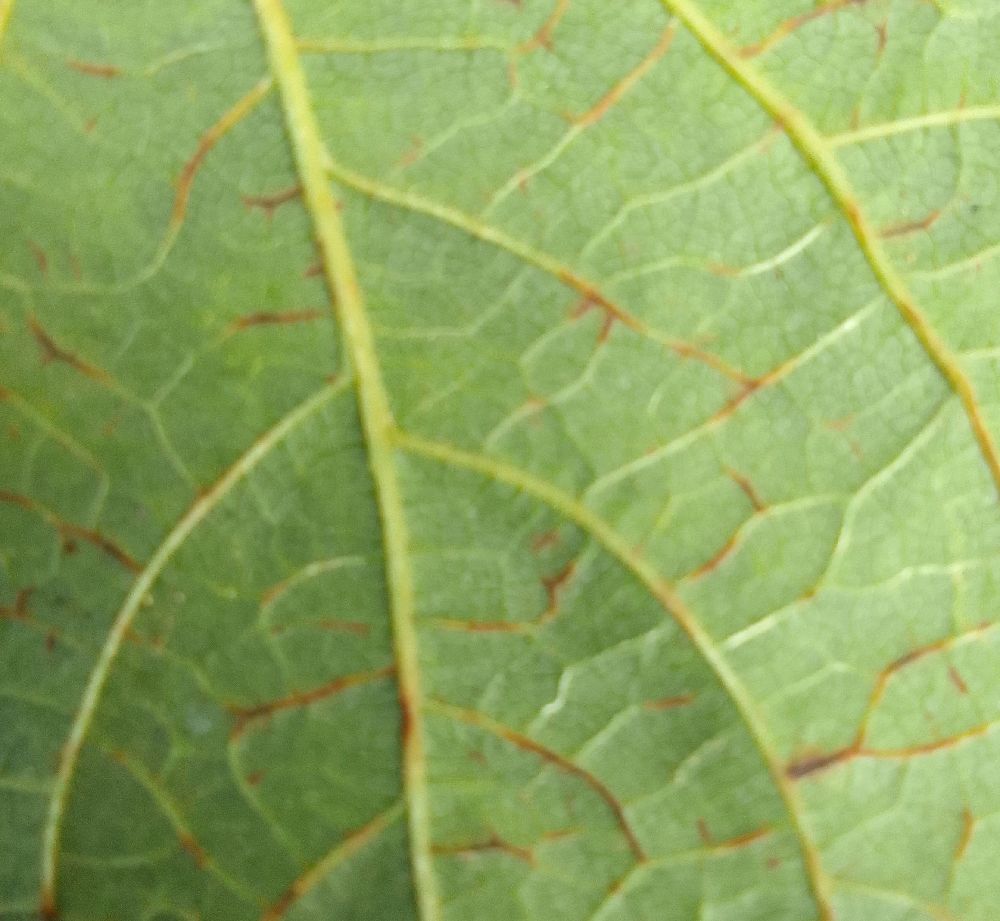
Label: anthracnose